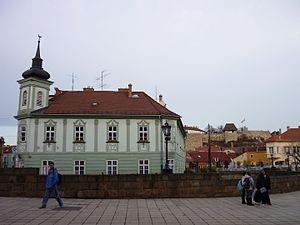
La maison Calvin, auparavant maison Herner est un édifice situé à Eger. Il abrite le centre culturel réformé de la ville.